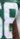
Number: 8